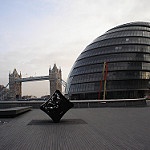
Scene: Outdoor